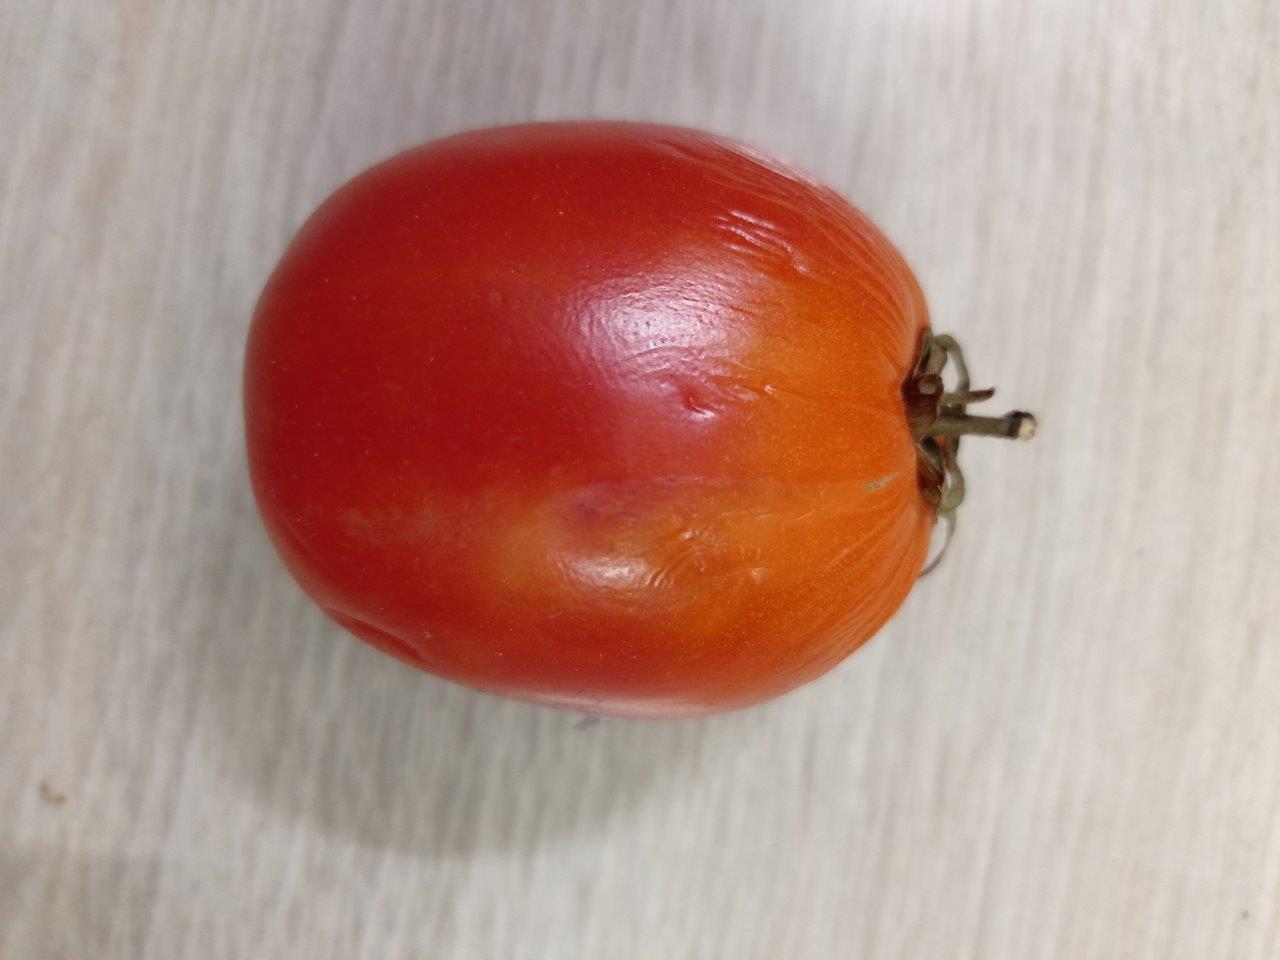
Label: Fresh